Millennium Times Square New York

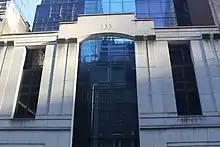
Entrance to Millennium Premier addition

By early 1988, Macklowe was developing a hotel on the 44th Street site. A spokesperson for the New York City Department of Buildings said at the time that, since the SRO moratorium had expired, Macklowe was allowed to develop the site. In addition, Macklowe had been granted a zoning bonus that allowed the hotel to be built with 20 percent more space than the maximum that was normally allowed in the zoning district. Had Macklowe commenced the hotel as originally scheduled, he would not have been granted the bonus. Macklowe also received $3.3 million in restitution from the city government after the New York Court of Appeals found the SRO moratorium to be illegal. He also received tax abatements under the Industrial and Commercial Development Incentive program.